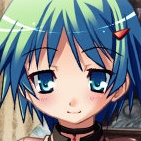
Portrait style: Anime Portrait